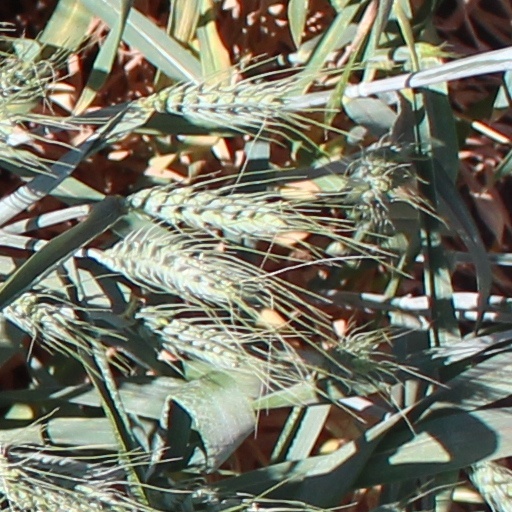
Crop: wheat